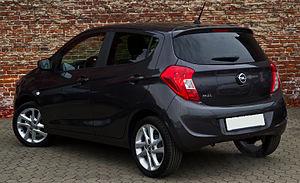
La Karl est une automobile produite par le constructeur automobile allemand Opel de 2015 à 2019. Remplaçante de l'Opel Agila, elle est fondée sur la plate-forme de la deuxième génération de la Chevrolet Spark avec laquelle elle partage nombre d'éléments techniques. En Grande-Bretagne, elle est vendue sous la marque Vauxhall et porte le nom Viva. La Karl est fabriquée par GM-Daewoo à Changwon en Corée du Sud.